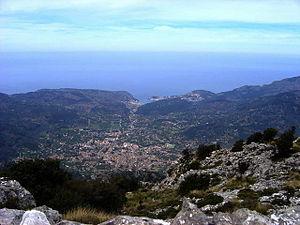
Sóller est une commune située au nord-ouest de l'île de Majorque, au pied la chaîne montagneuse de la Serra de Tramuntana. Elle dispose d'un port sur la mer Méditerranée. L'île de Majorque fait partie de la communauté autonome des Îles Baléares en Espagne.